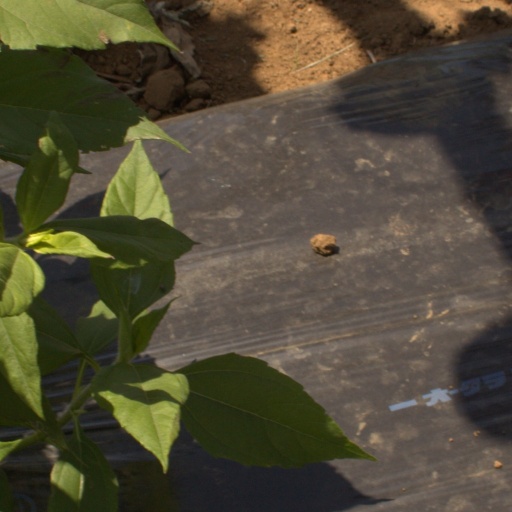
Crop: Jerusalem artichoke